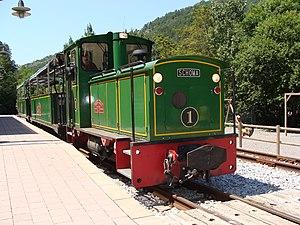
Les Chemins de fer de la généralité de Catalogne, connus sous le sigle de FGC, sont une entreprise ferroviaire catalane dont le siège social est situé à Barcelone. C'est une société publique créée en 1979. FGC exploite un réseau de plus de 300 km de lignes de chemin de fer principalement à voie métrique et de funiculaire. Son activité s'étend également à des lignes d'autobus en correspondance avec les lignes ferroviaires.